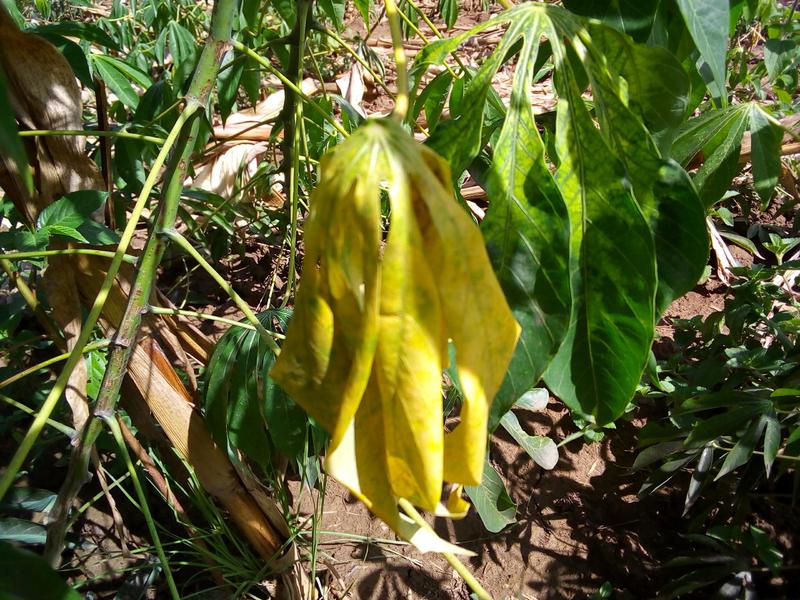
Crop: cassava
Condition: healthy